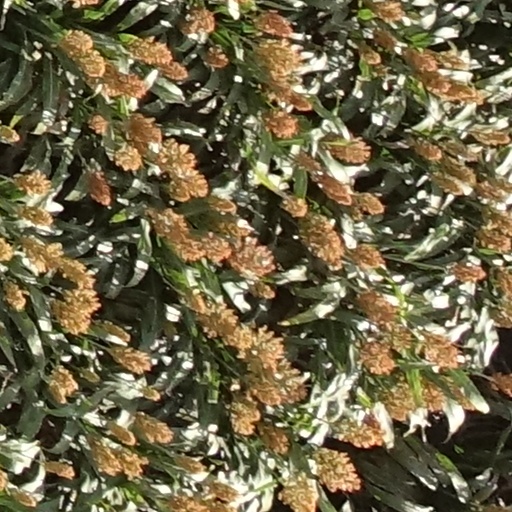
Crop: sorghum